Rail transport in Victoria

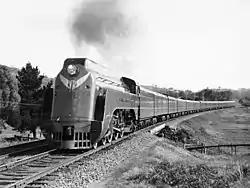
The "Spirit of Progress" headed by locomotive S301 "Sir Thomas Mitchell" near Kilmore East in 1938

In 1907, the A2 class steam locomotive was introduced. There were 185 locomotives in this class, and they were Victorian Railway's main passenger locomotive until the arrival of the diesel-electric B class in 1952. On 20 April 1908, the Sunshine train disaster occurred, killing 44 passengers in the worst Victorian railway accident.